Bas-Rhin's 5th constituency

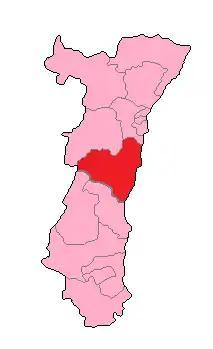
Bas-Rhin in France

The 5th constituency of the Bas-Rhin is a French legislative constituency in the Bas-Rhin "département".